Digging stick

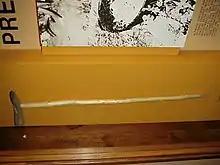
A digging stick of the Pacific Northwest coast

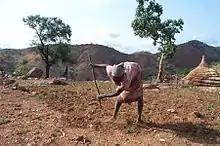
Nuba person farming in the Nuba Mountains, Sudan

A digging stick, sometimes called a yam stick, is a wooden implement used primarily by subsistence-based cultures to dig out underground food such as roots and tubers, tilling the soil, or burrowing animals and anthills. It is a term used in archaeology and anthropology to describe similar implements, which usually consists of little more than a sturdy stick which has been shaped or sharpened and sometimes hardened by being placed temporarily in a fire.